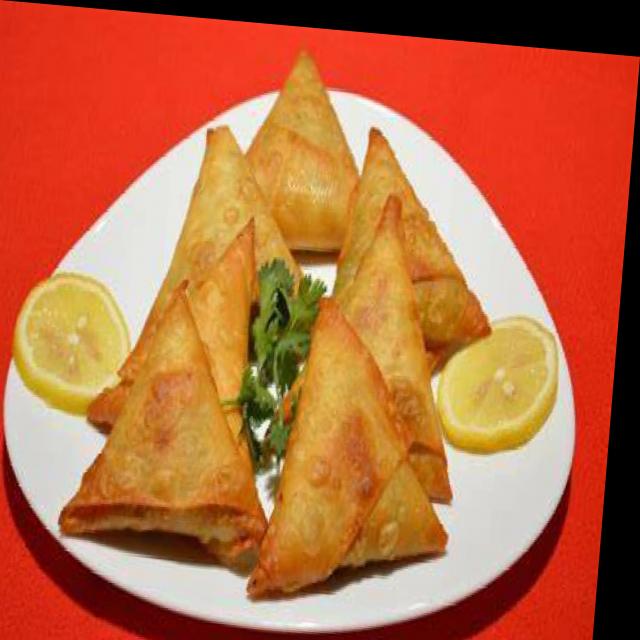
Dish: samosa